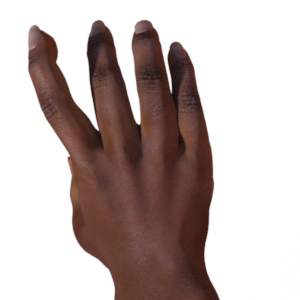
Label: paper